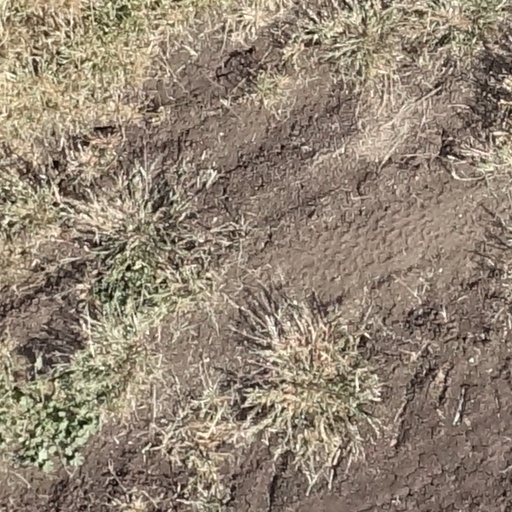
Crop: sorghum